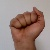
The image shows a hand gesture representing the letter 'A' in Indian Sign Language.